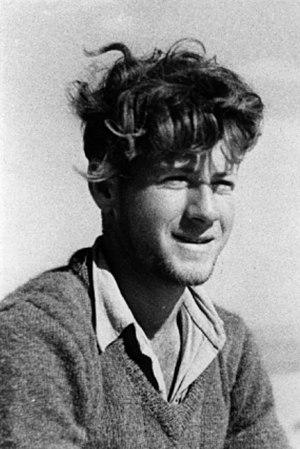
Ike Aronowicz fut le capitaine de l'Exodus. Yossi Harel, plus connu, en était le commandant « politique ».